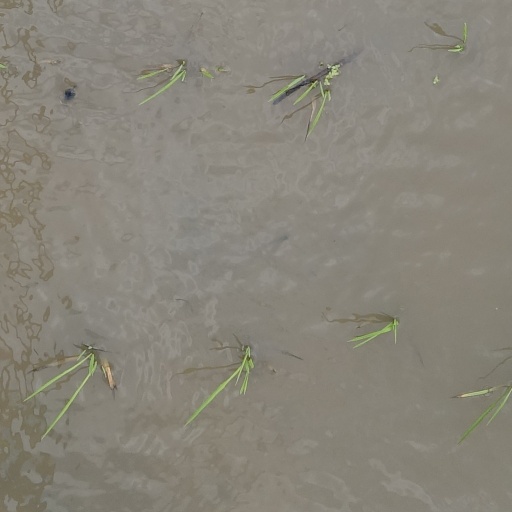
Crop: rice